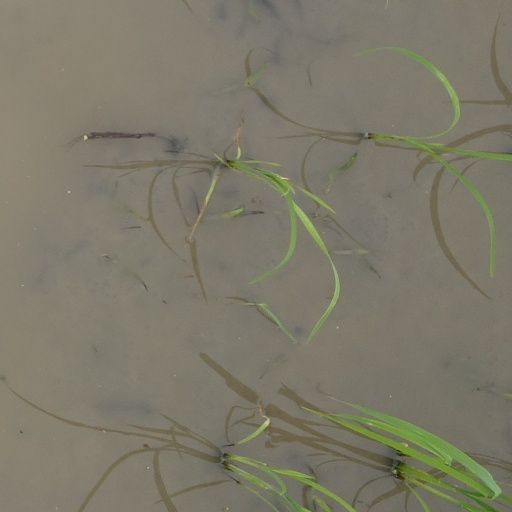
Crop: rice